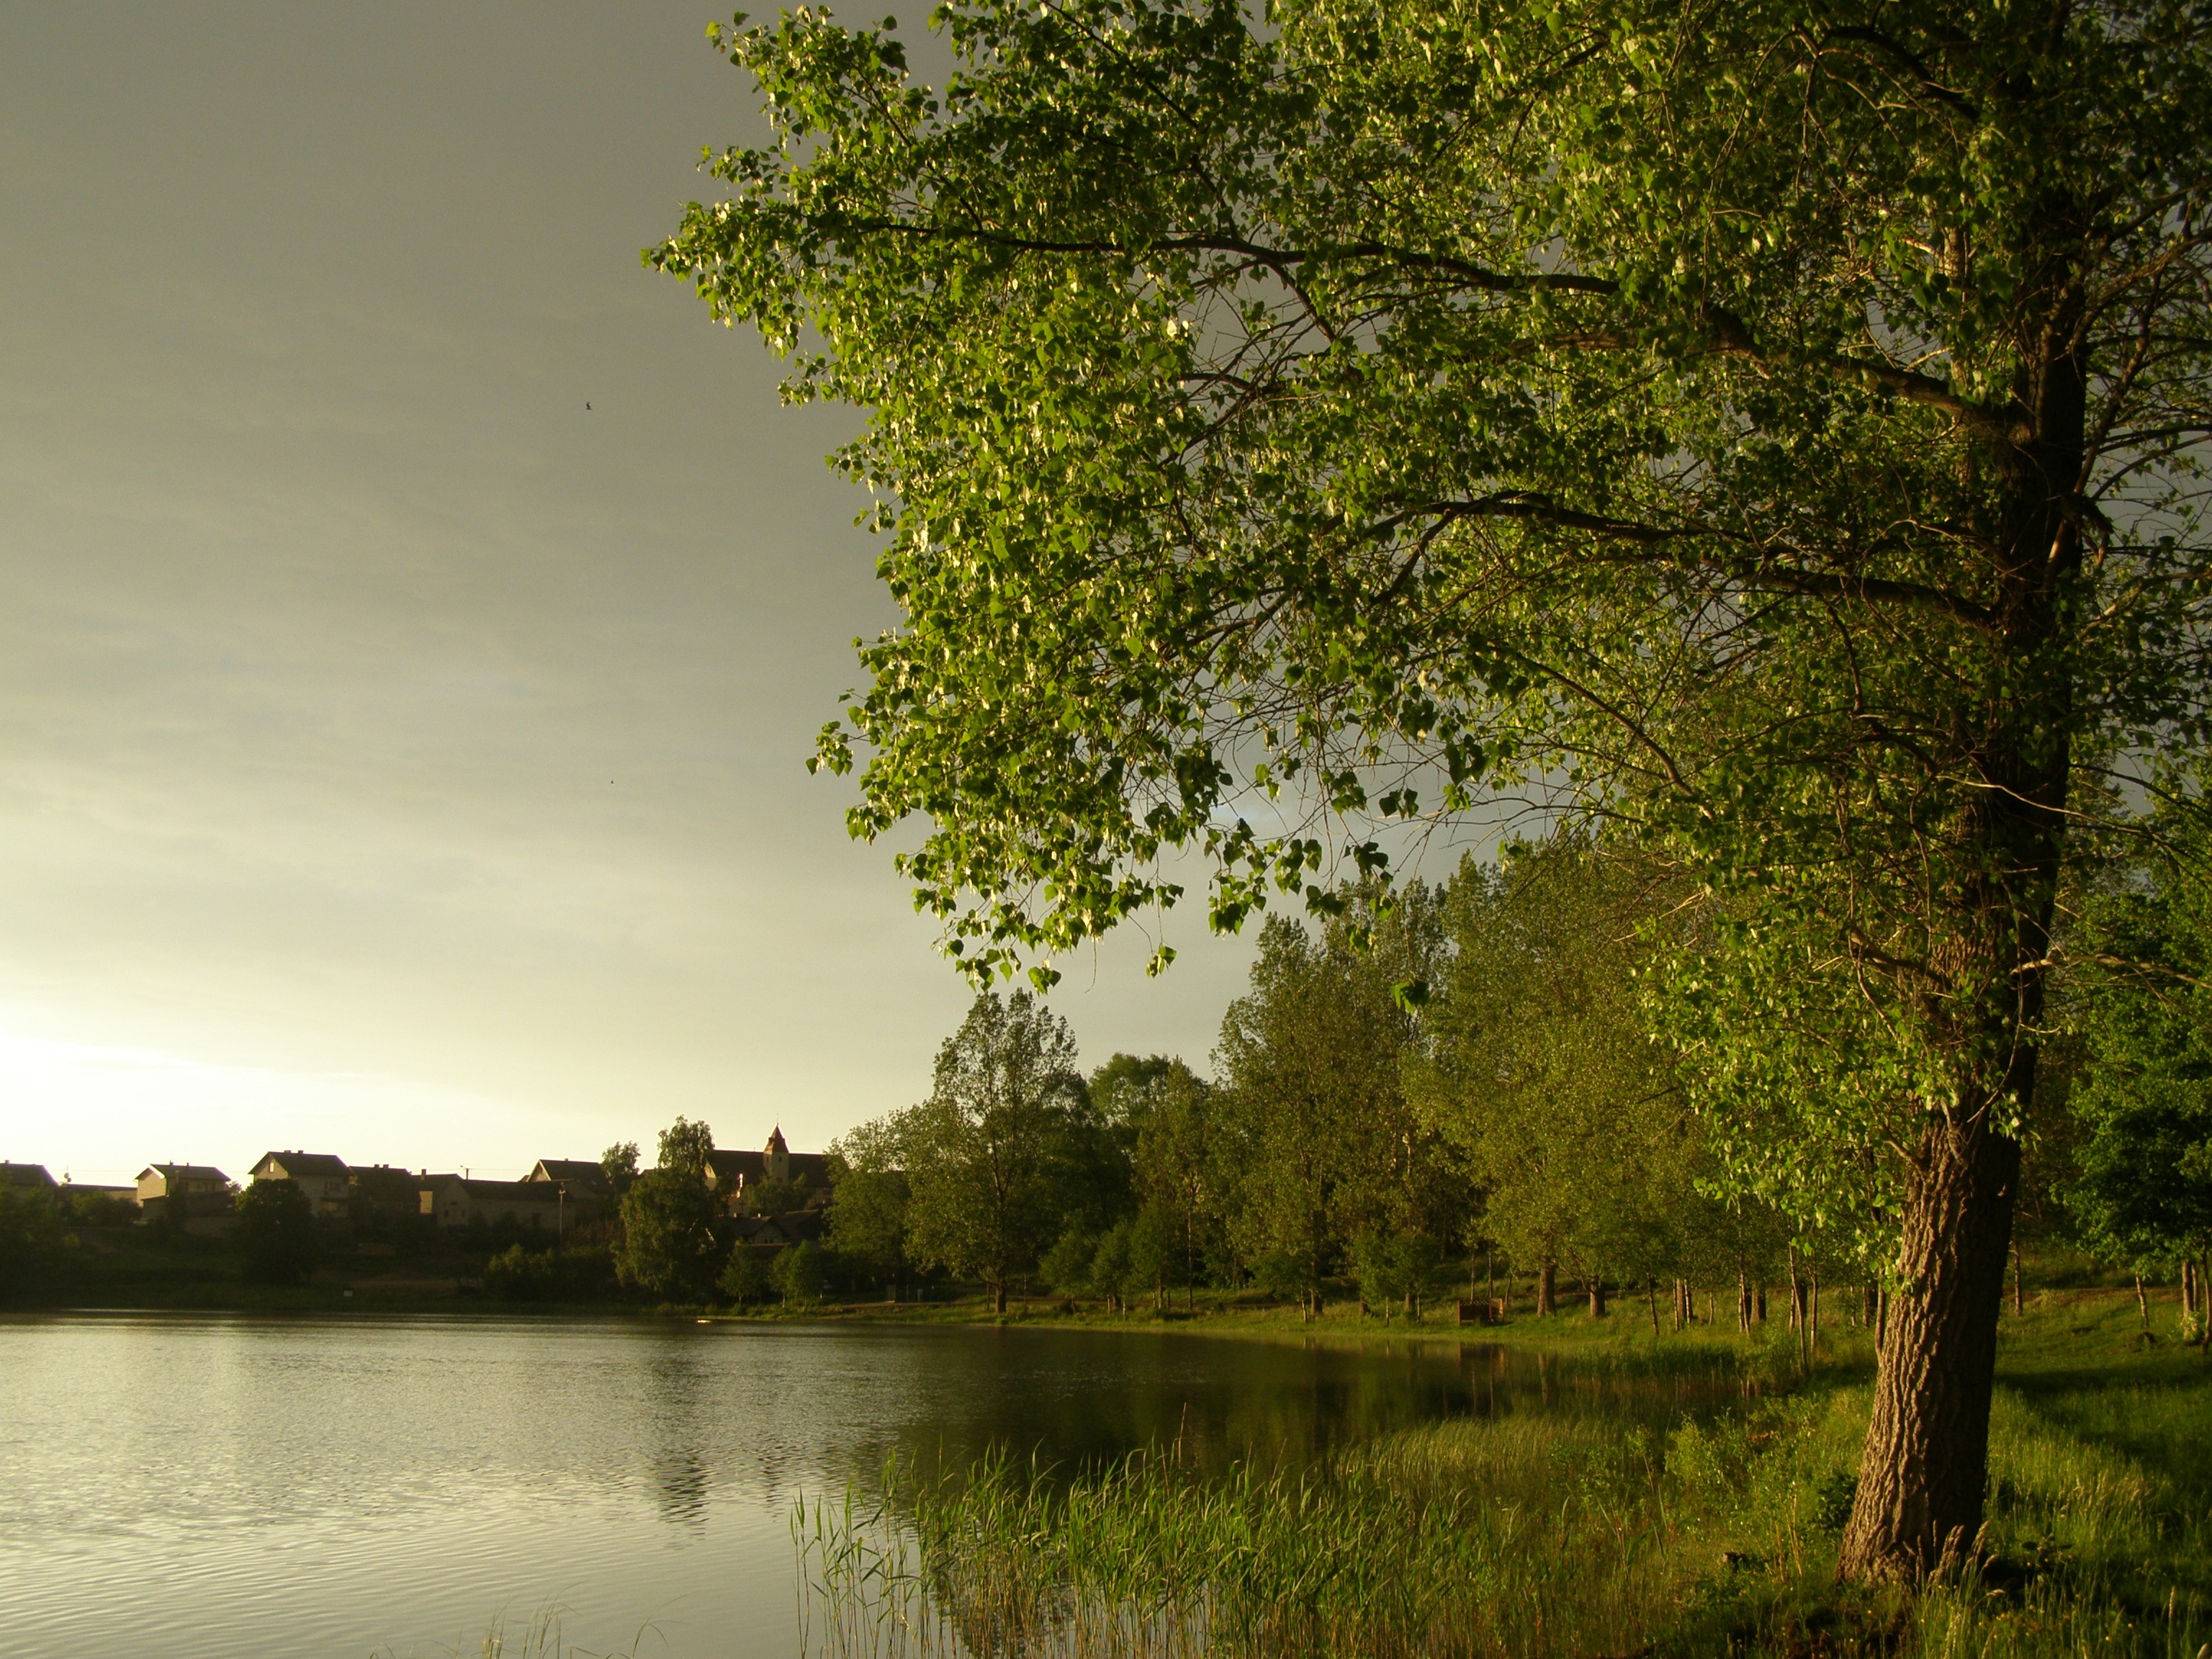
landscape, tree, water, nature, forest, branch, plant, sky, countryside, sunlight, cloudy, morning, leaf, flower, lake, river, country, pond, rural, green, reflection, autumn, waterway, trees, woods, outside, clouds, poland, wetland, reflections, beautiful, woodland, habitat, ecosystem, rural area, natural environment, atmospheric phenomenon, woody plant